David McKeague

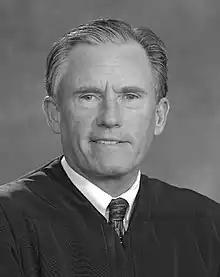

David William McKeague (born November 5, 1946) is a senior United States circuit judge of the United States Court of Appeals for the Sixth Circuit.